Medieval warfare

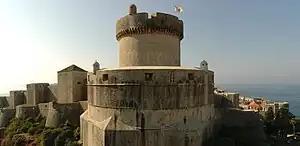
The Walls of Dubrovnik are a series of defensive stone walls, never breached by a hostile army, that have surrounded and protected the maritime city-state of Dubrovnik (Ragusa), situated in southern Croatia.

Advances in the prosecution of sieges encouraged the development of a variety of defensive counter-measures. In particular, Medieval fortifications became progressively stronger – for example, the advent of the concentric castle from the period of the Crusades – and more dangerous to attackers – witness the increasing use of machicolations, as well the preparation of hot or incendiary substances. Arrow slits, concealed doors for sallies, and deep water wells were also integral to resisting siege at this time. Designers of castles paid particular attention to defending entrances, protecting gates with drawbridges, portcullises and barbicans. Wet animal skins were often draped over gates to repel fire. Moats and other water defences, whether natural or augmented, were also vital to defenders.